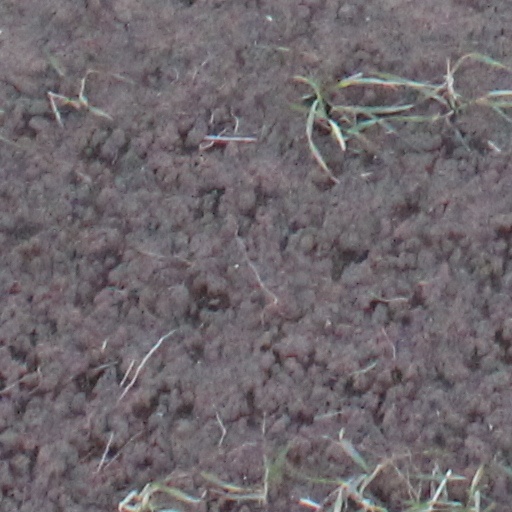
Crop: wheat